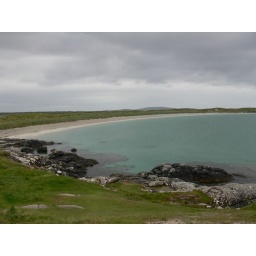
Beach across the street from the bed and breakfast we stayed at for the first two nights in Roundstone.